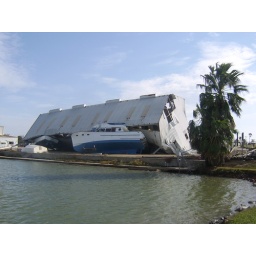
boat in building